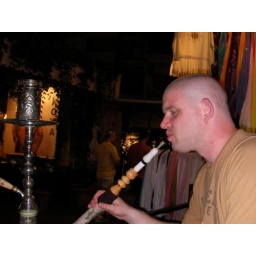
Turkish water pipe (nargile) at the Ottoman bar in Fethiye